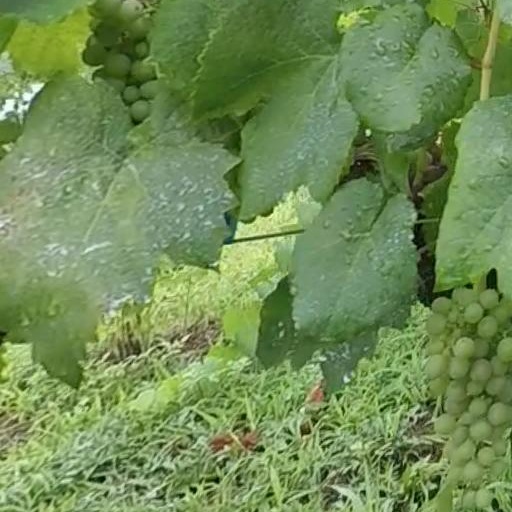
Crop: grape